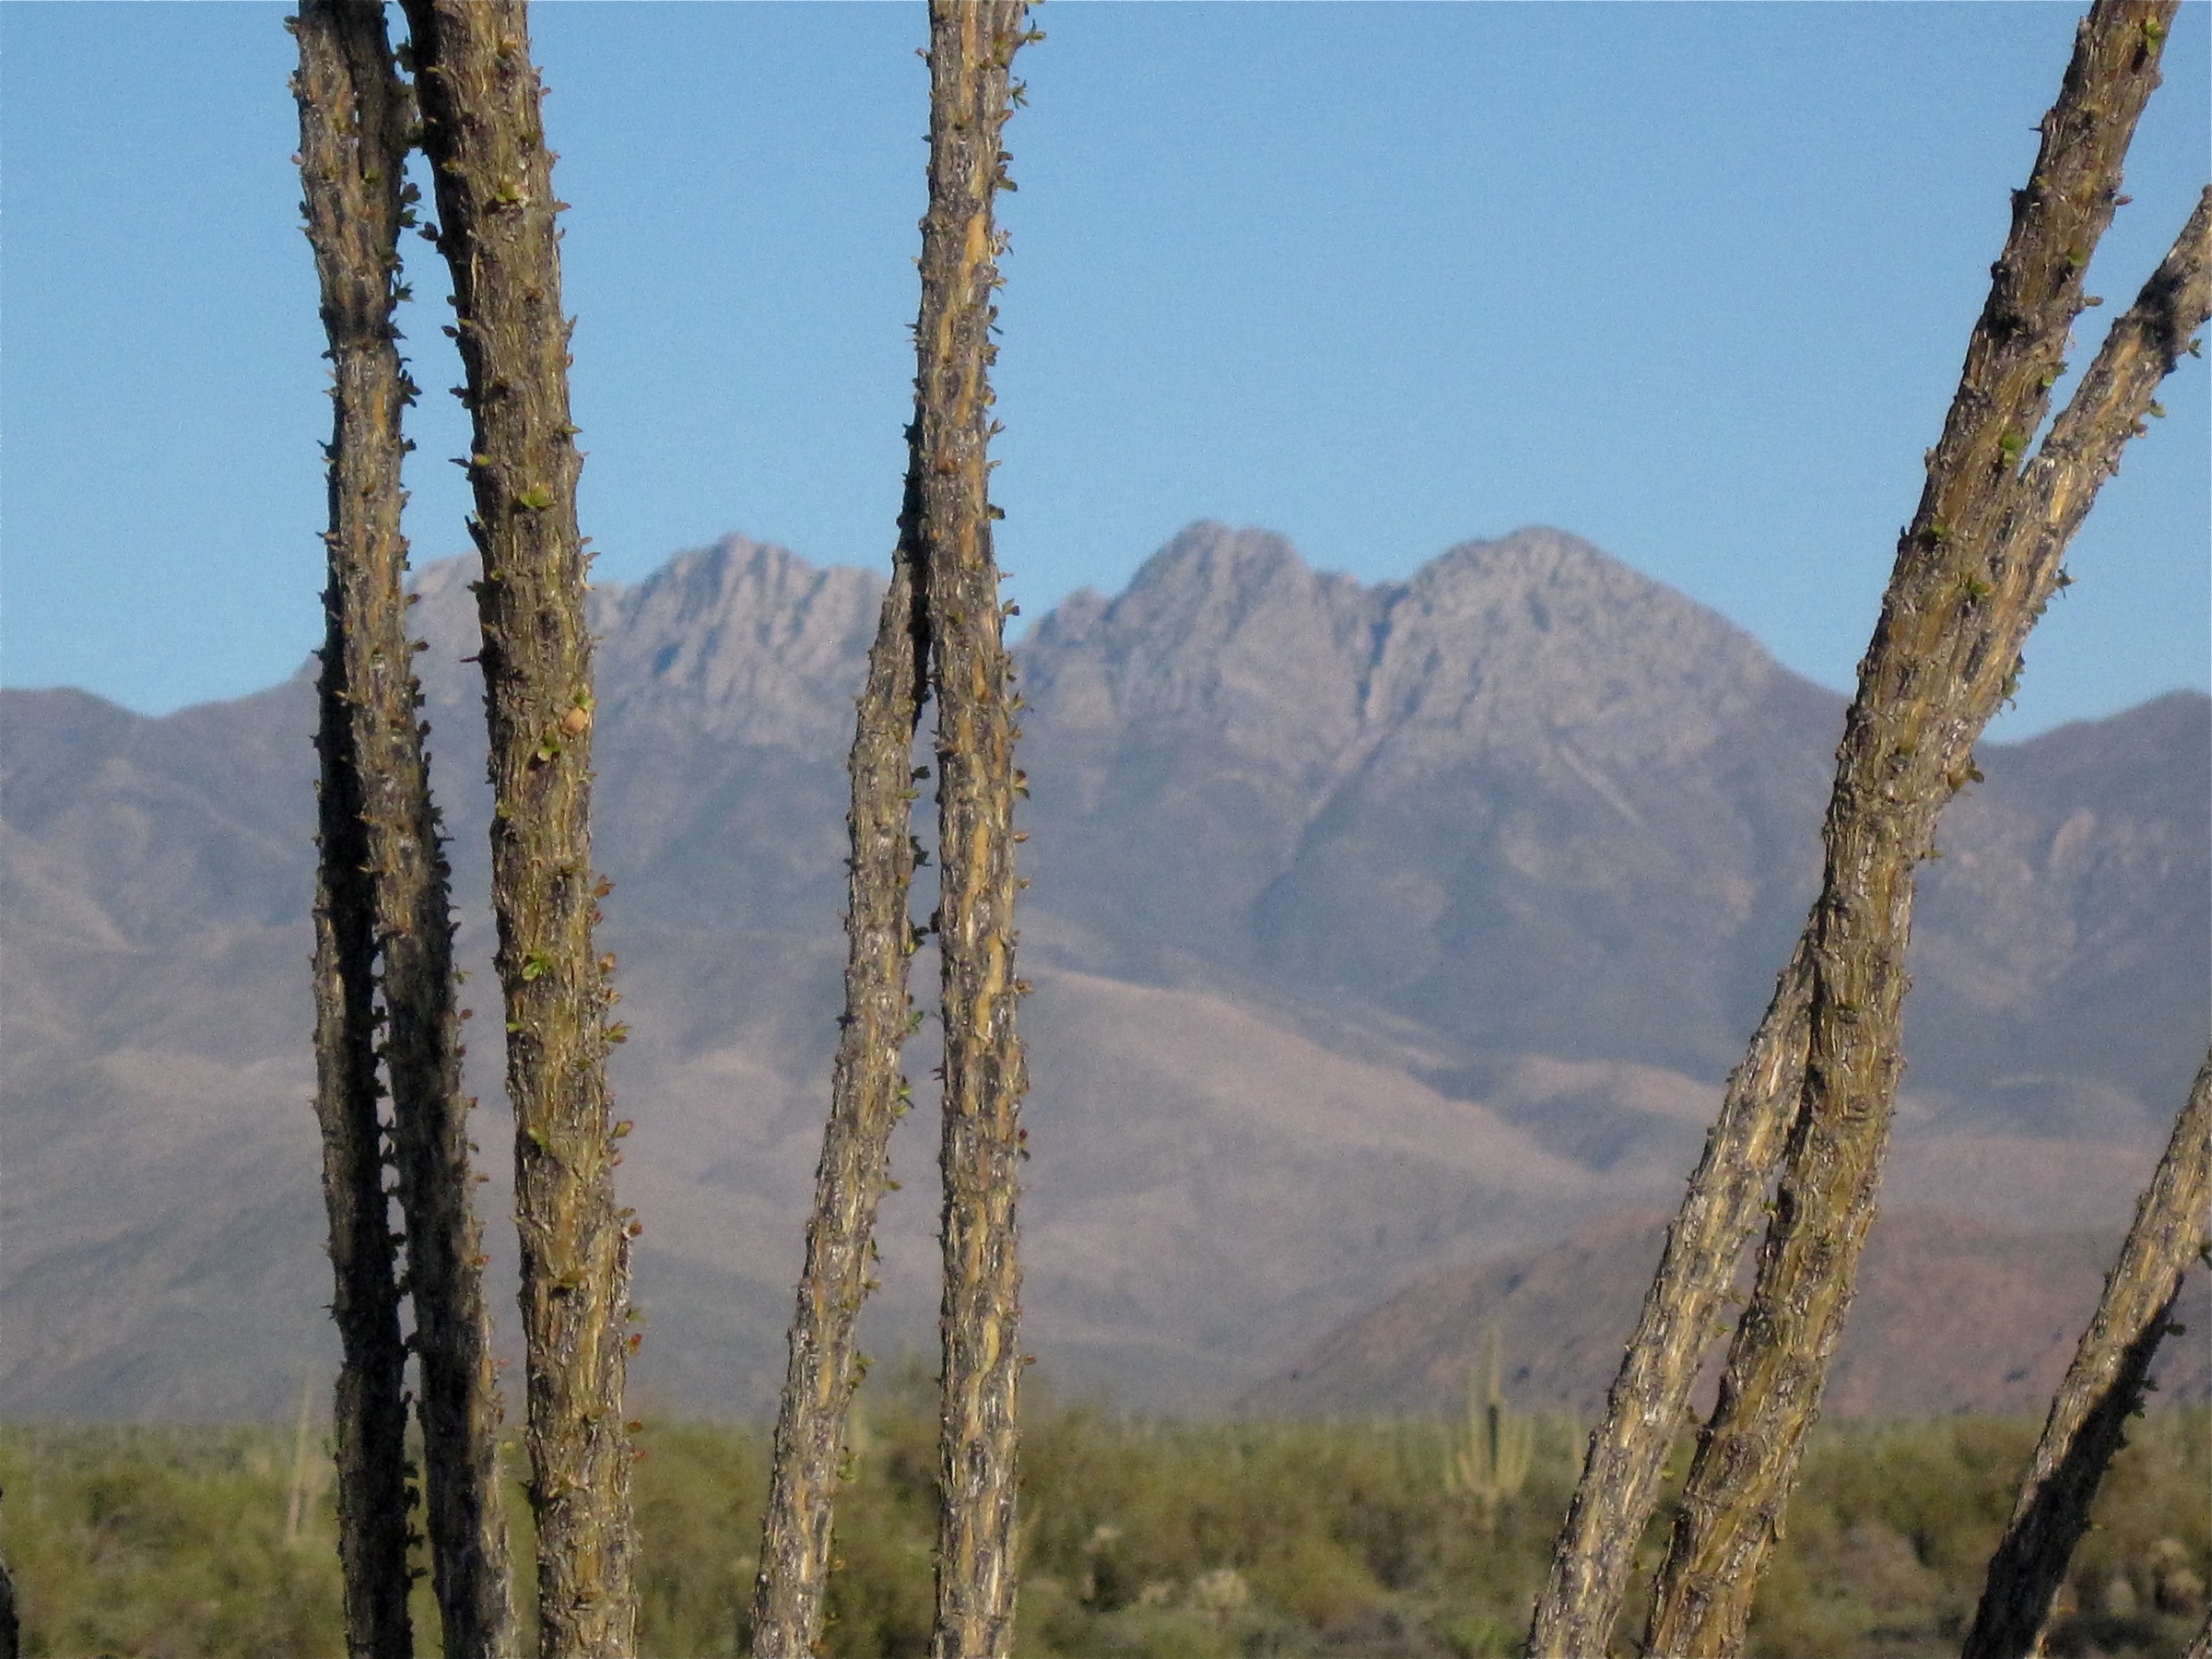
tree, wilderness, mountain, plant, trail, lake, valley, ridge, larch, ecosystem, flowering plant, natural environment, woody plant, mountainous landforms, land plant